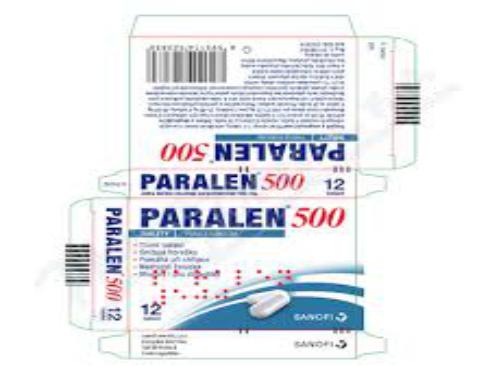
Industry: Medical